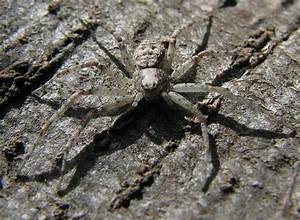
Label: ragno